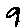
Label: 9